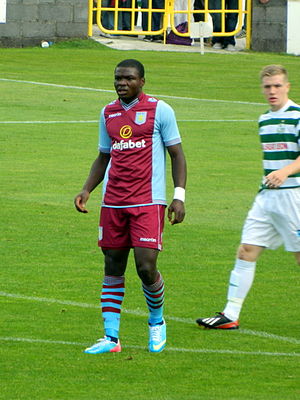
Jores Okore
Jores Okore er en dansk fodboldspiller af ivoriansk oprindelse, der spiller for AaB som midterforsvarer.